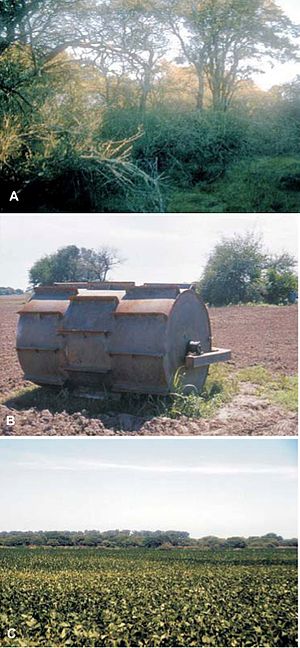
Humanøkologi
I Argentina og Bolivia fjerner man Chaco torneskoven (A) med en hastighed, der er blandt de højeste i verden (B), sådan at der bliver plads til Soyabønnedyrkning (C).
Humanøkologi er et forskningsområde, der beskæftiger sig med forholdet mellem mennesker og deres naturlige, sociale og kunstigt skabte miljøer. Humanøkologien undersøger, hvordan mennesker og menneskelige samfund samvirker med naturen og med deres sociale miljø.